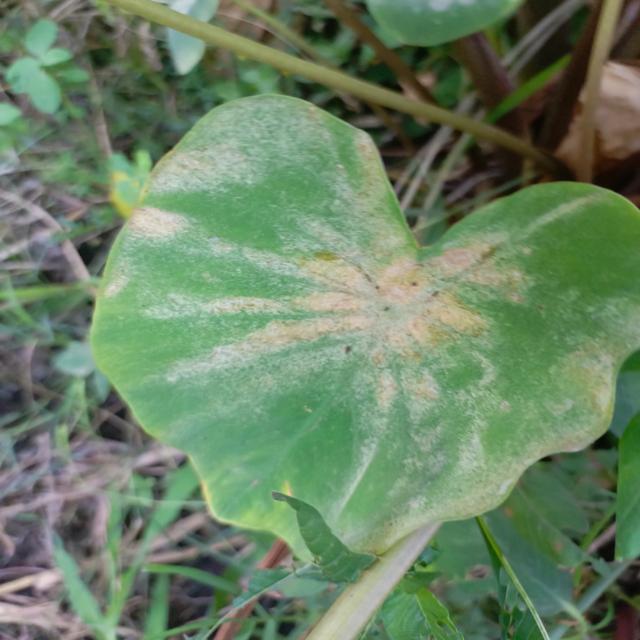
Label: Mid_Blight